Lance

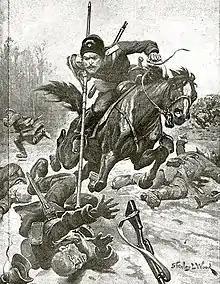
Drawing from The War Illustrated representing a Russian Don Cossack cavalryman lancing a German infantryman

During the late 3rd century the weapons of the cavalry attached to each Roman legion evolved from javelins and swords to sometimes include long reaching lances ("contus"). These required the use of both hands to thrust.